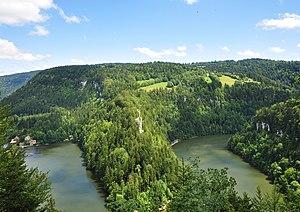
Le Doubs vu du coté français.
Le Doubs est une rivière française et suisse traversant trois départements de la région Bourgogne-Franche-Comté : le Doubs auquel il a donné son nom, le Jura et la Saône-et-Loire, ainsi que les cantons suisses de Neuchâtel et du Jura. C'est le principal affluent de la Saône et par conséquent un sous-affluent du Rhône.
Le Saut du Doubs est une chute de 27 mètres de hauteur sur le Doubs située sur la frontière franco-suisse, et pour partie dans la commune de Villers-le-Lac côté français, pour partie dans celle des Brenets côté suisse.